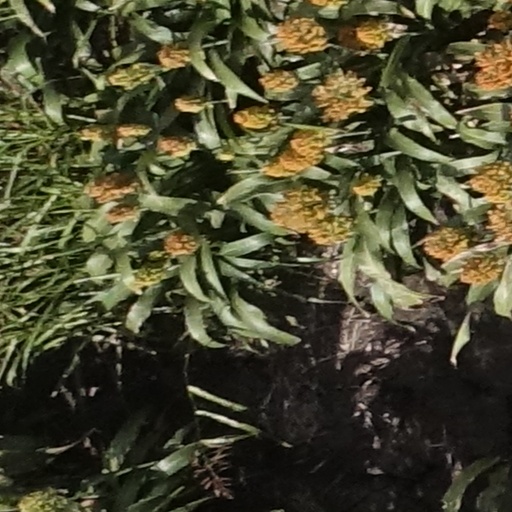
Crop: sorghum